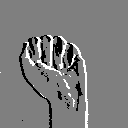
ASL letter: a